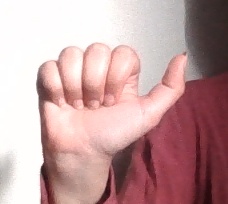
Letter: dhad